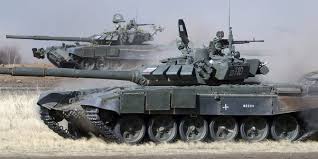
Label: T-80